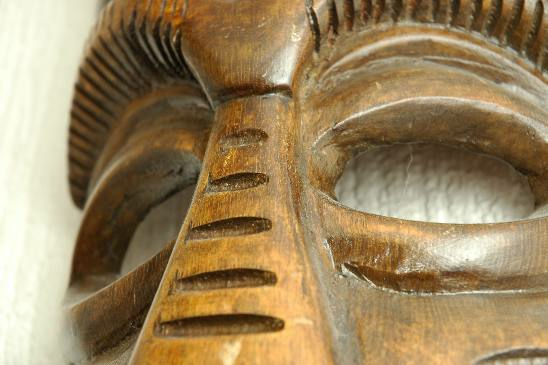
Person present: No